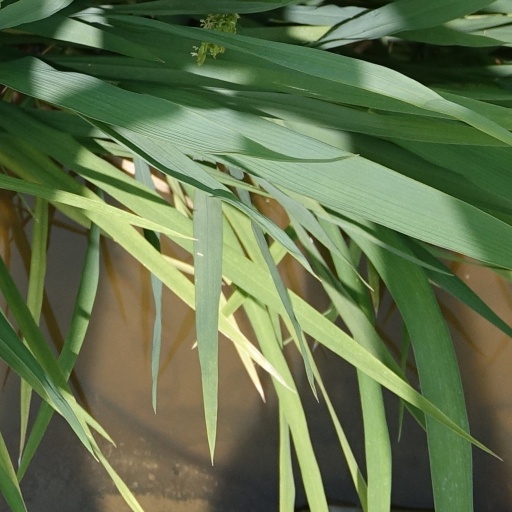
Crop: rice